Nero

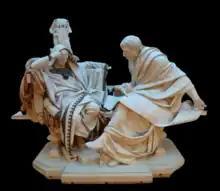
Emperor Nero being instructed by Seneca, work by Spanish sculptor Eduardo Barrón

Nero became emperor in AD 54, aged 16. His tutor, Seneca, prepared Nero's first speech before the Senate. During this speech, Nero spoke about "eliminating the ills of the previous regime". H. H. Scullard writes that "he promised to follow the Augustan model in his principate, to end all secret trials "intra cubiculum", to have done with the corruption of court favorites and freedmen, and above all to respect the privileges of the Senate and individual Senators." His respect for Senatorial autonomy, which distinguished him from Caligula and Claudius, was generally well received by the Roman Senate.